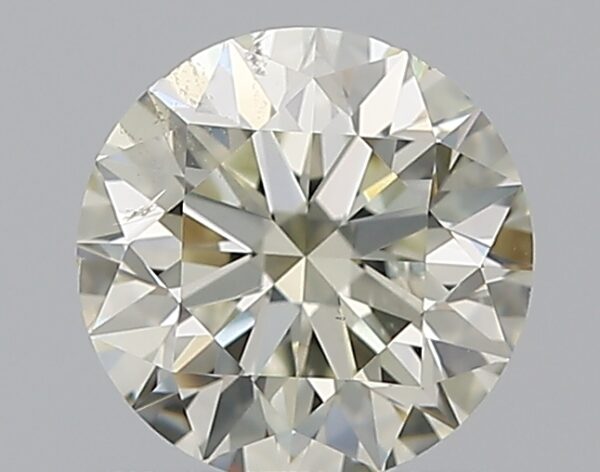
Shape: round
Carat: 0.8
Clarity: SI1
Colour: M
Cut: EX
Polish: EX
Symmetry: EX
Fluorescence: F
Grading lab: GIA
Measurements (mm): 5.89 x 5.92 x 3.7